Aslam Ahsan

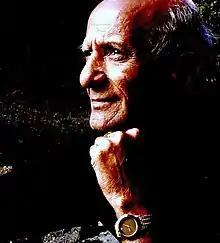
Aslam Ahsan's Portrait

Mohammed Aslam Ahsan Chaudhary (born March 15, 1942) is a Pakistani Norwegian politician for the Labour Party.